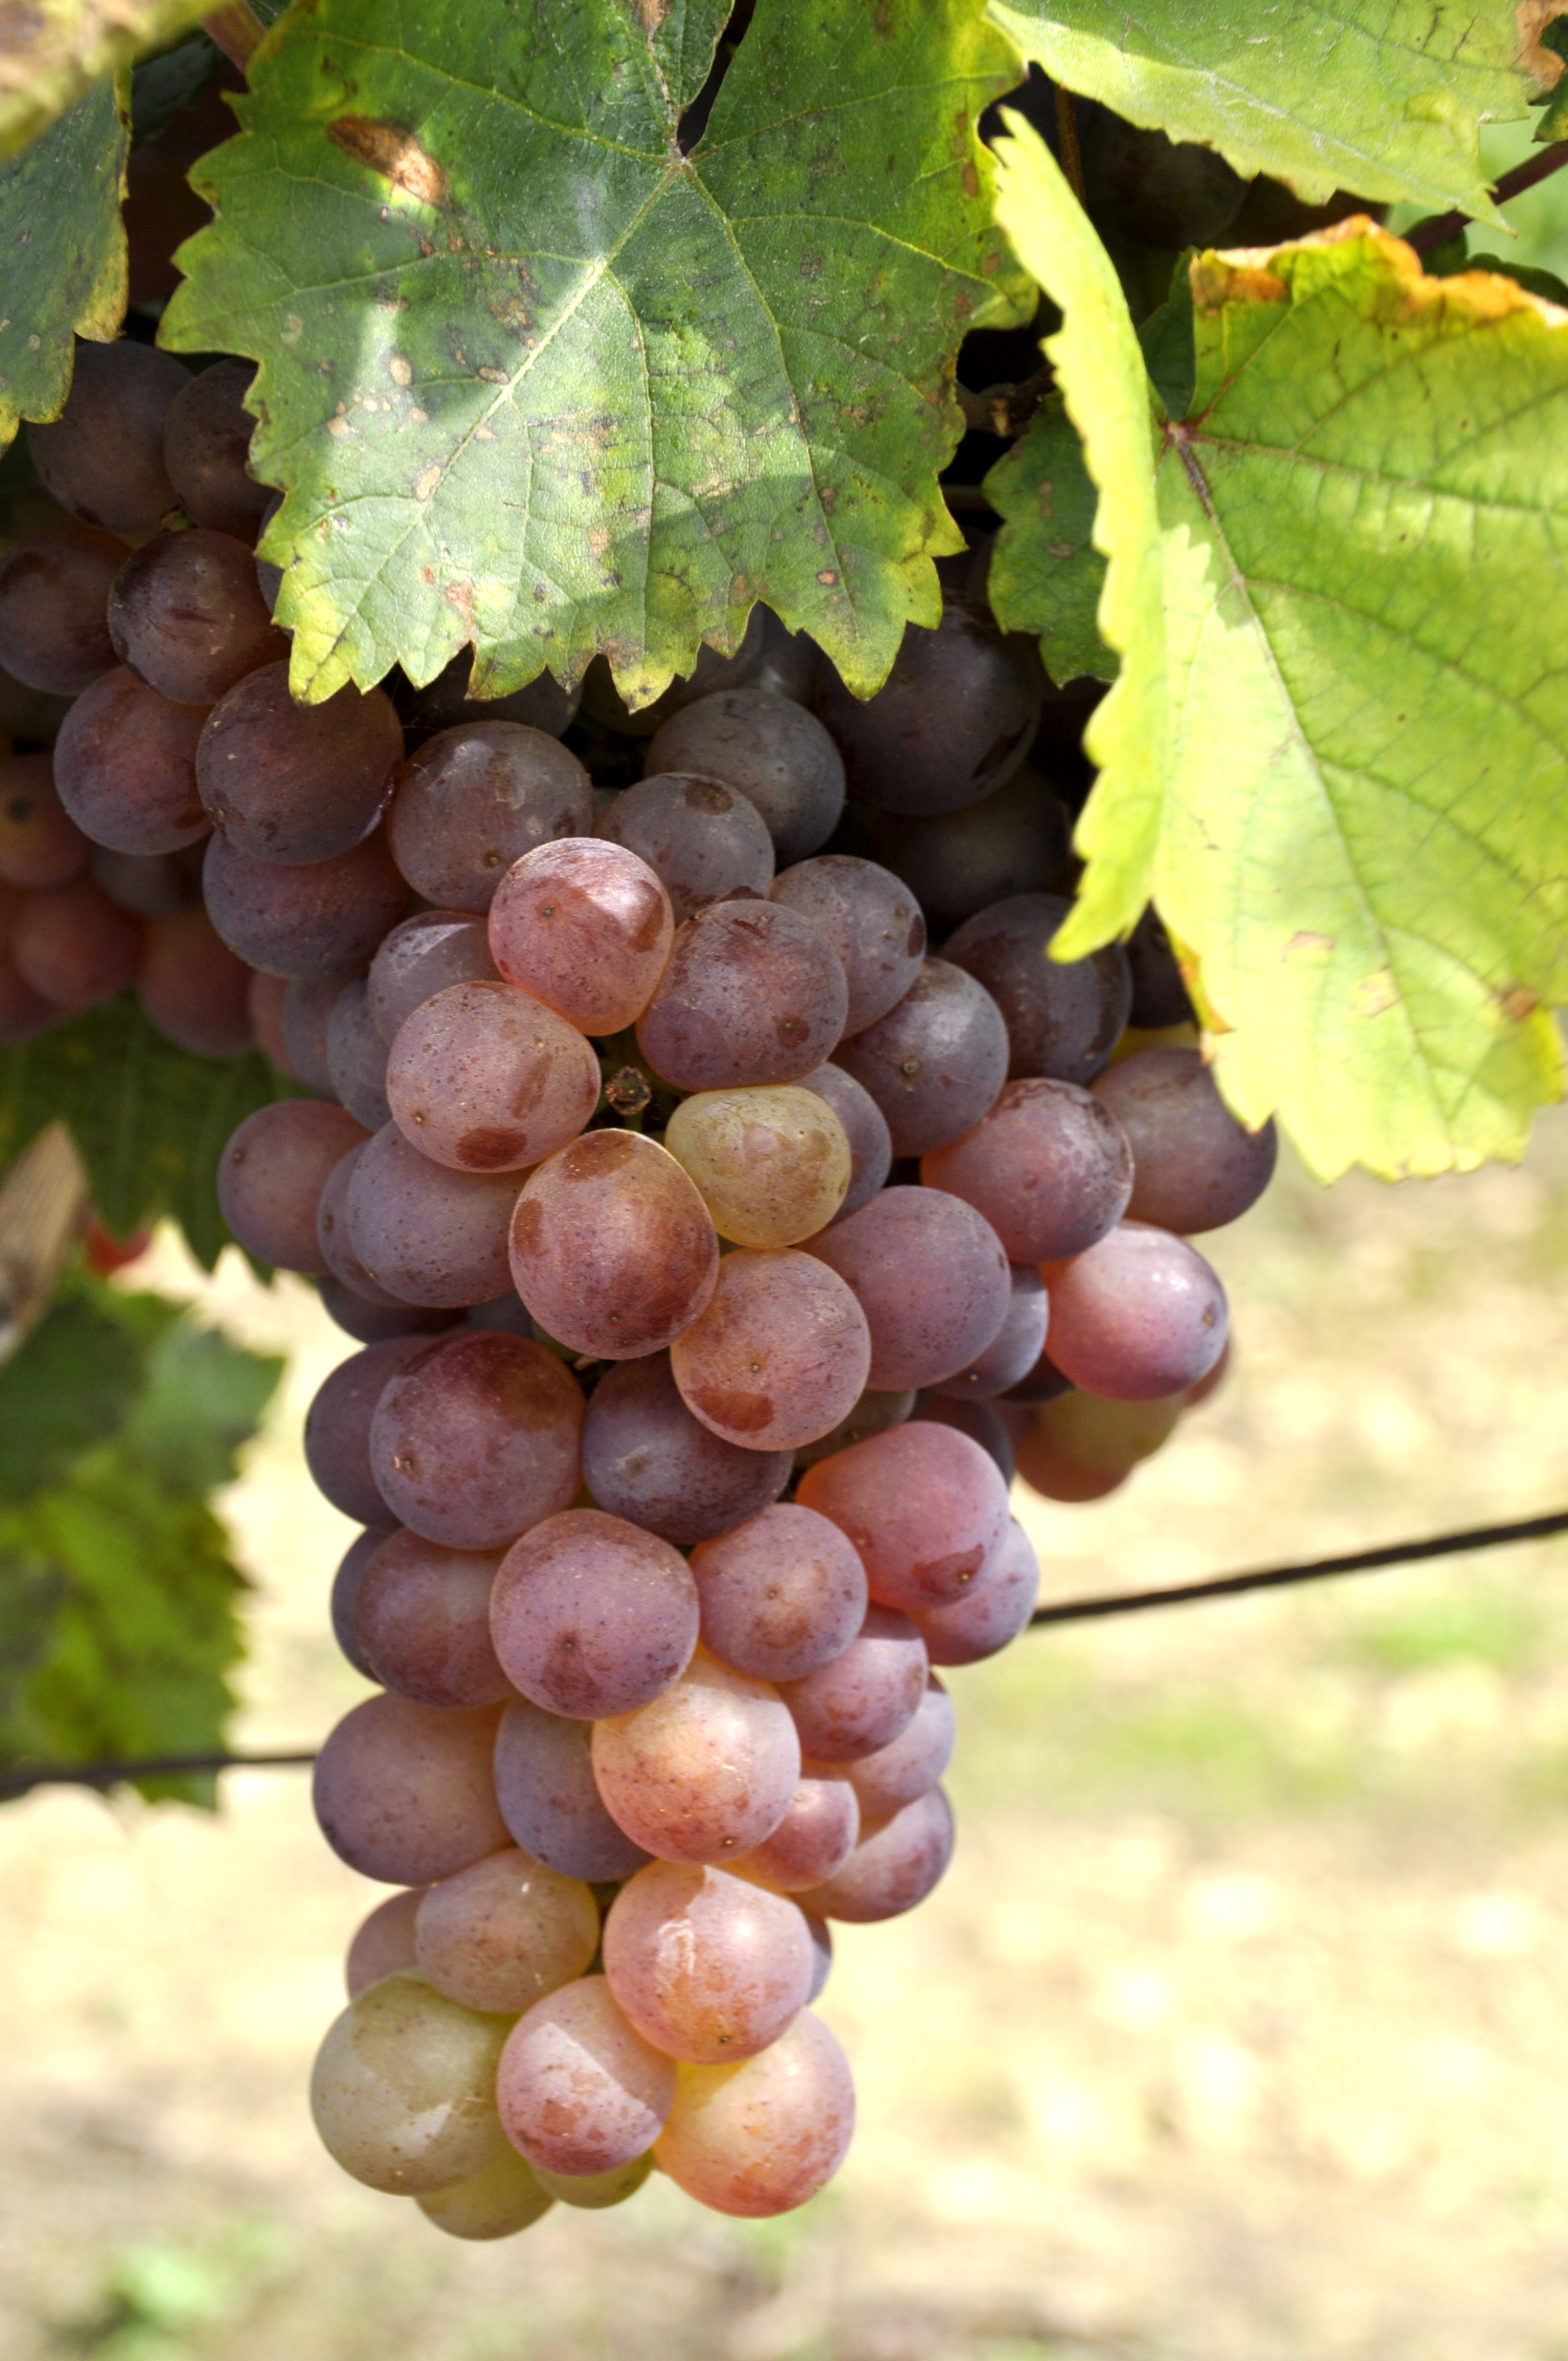
plant, grape, vineyard, vintage, fruit, food, produce, autumn, agriculture, grapes, flowering plant, vitis, sultana, land plant, grapevine family, zante currant